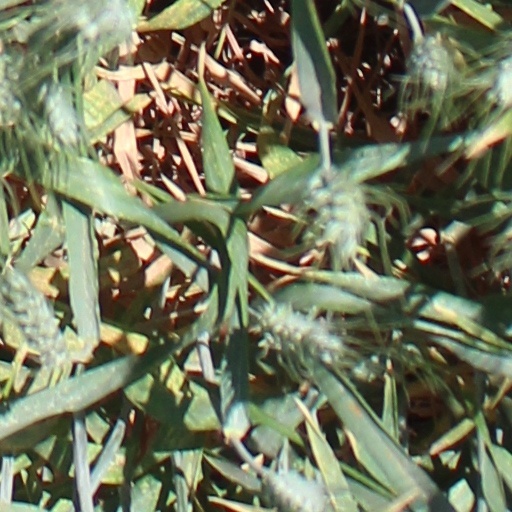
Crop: wheat